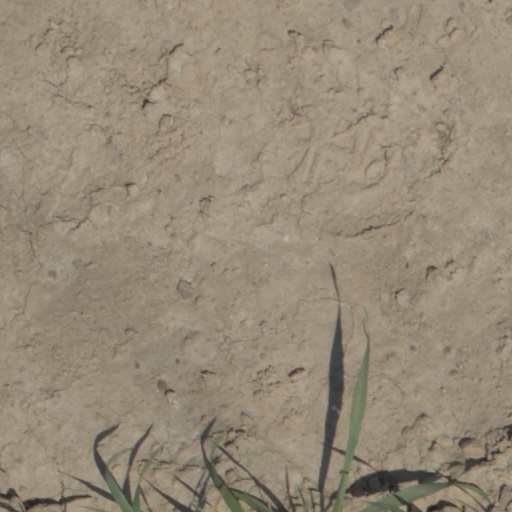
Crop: wheat